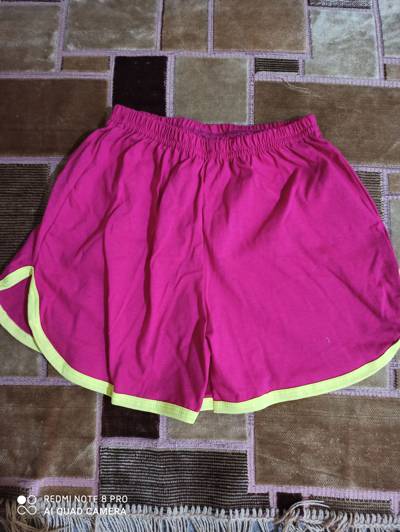
Waste category: clothes